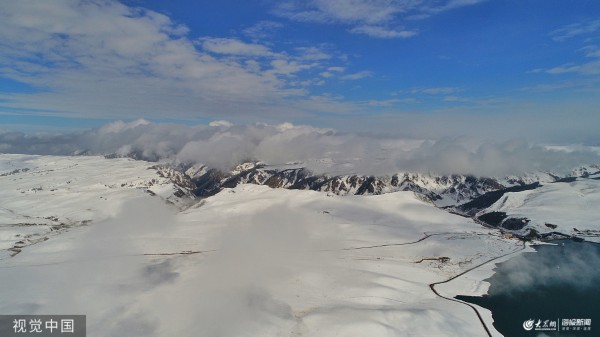
Weather: snow or frosty